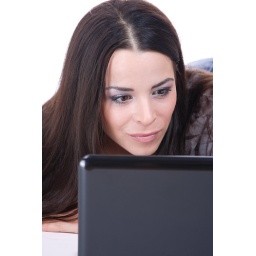
Woman with a laptop over a white background